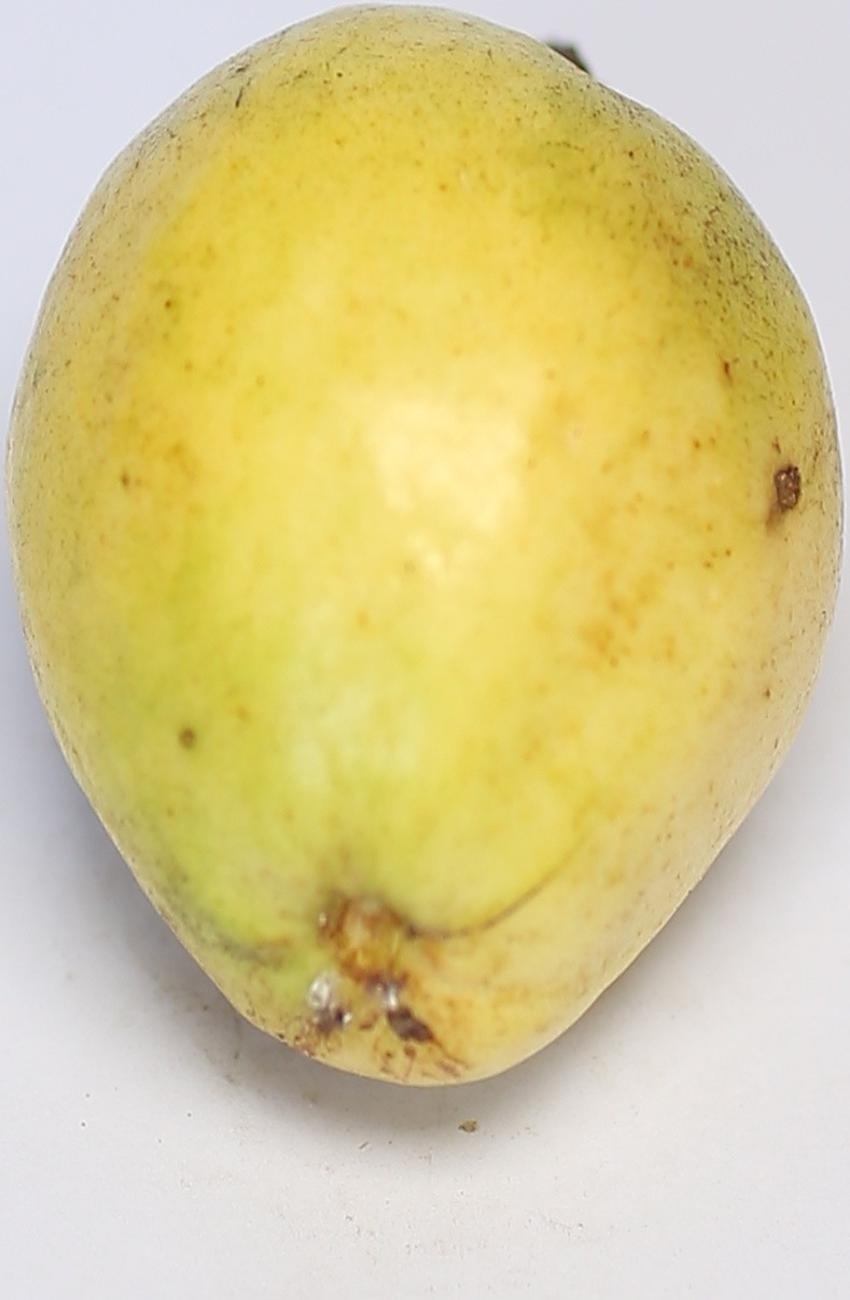
Maturity: ripe
Variety: riyali